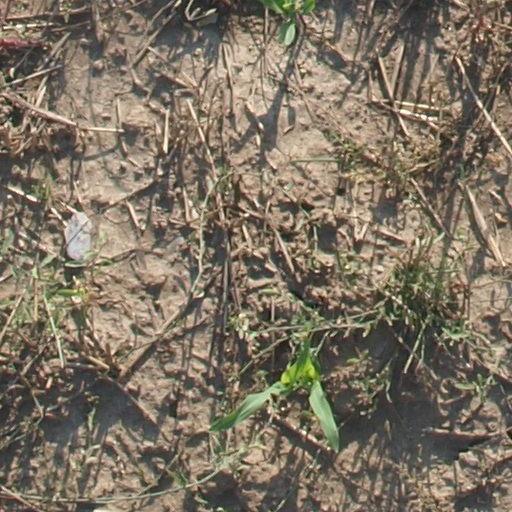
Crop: maize; corn